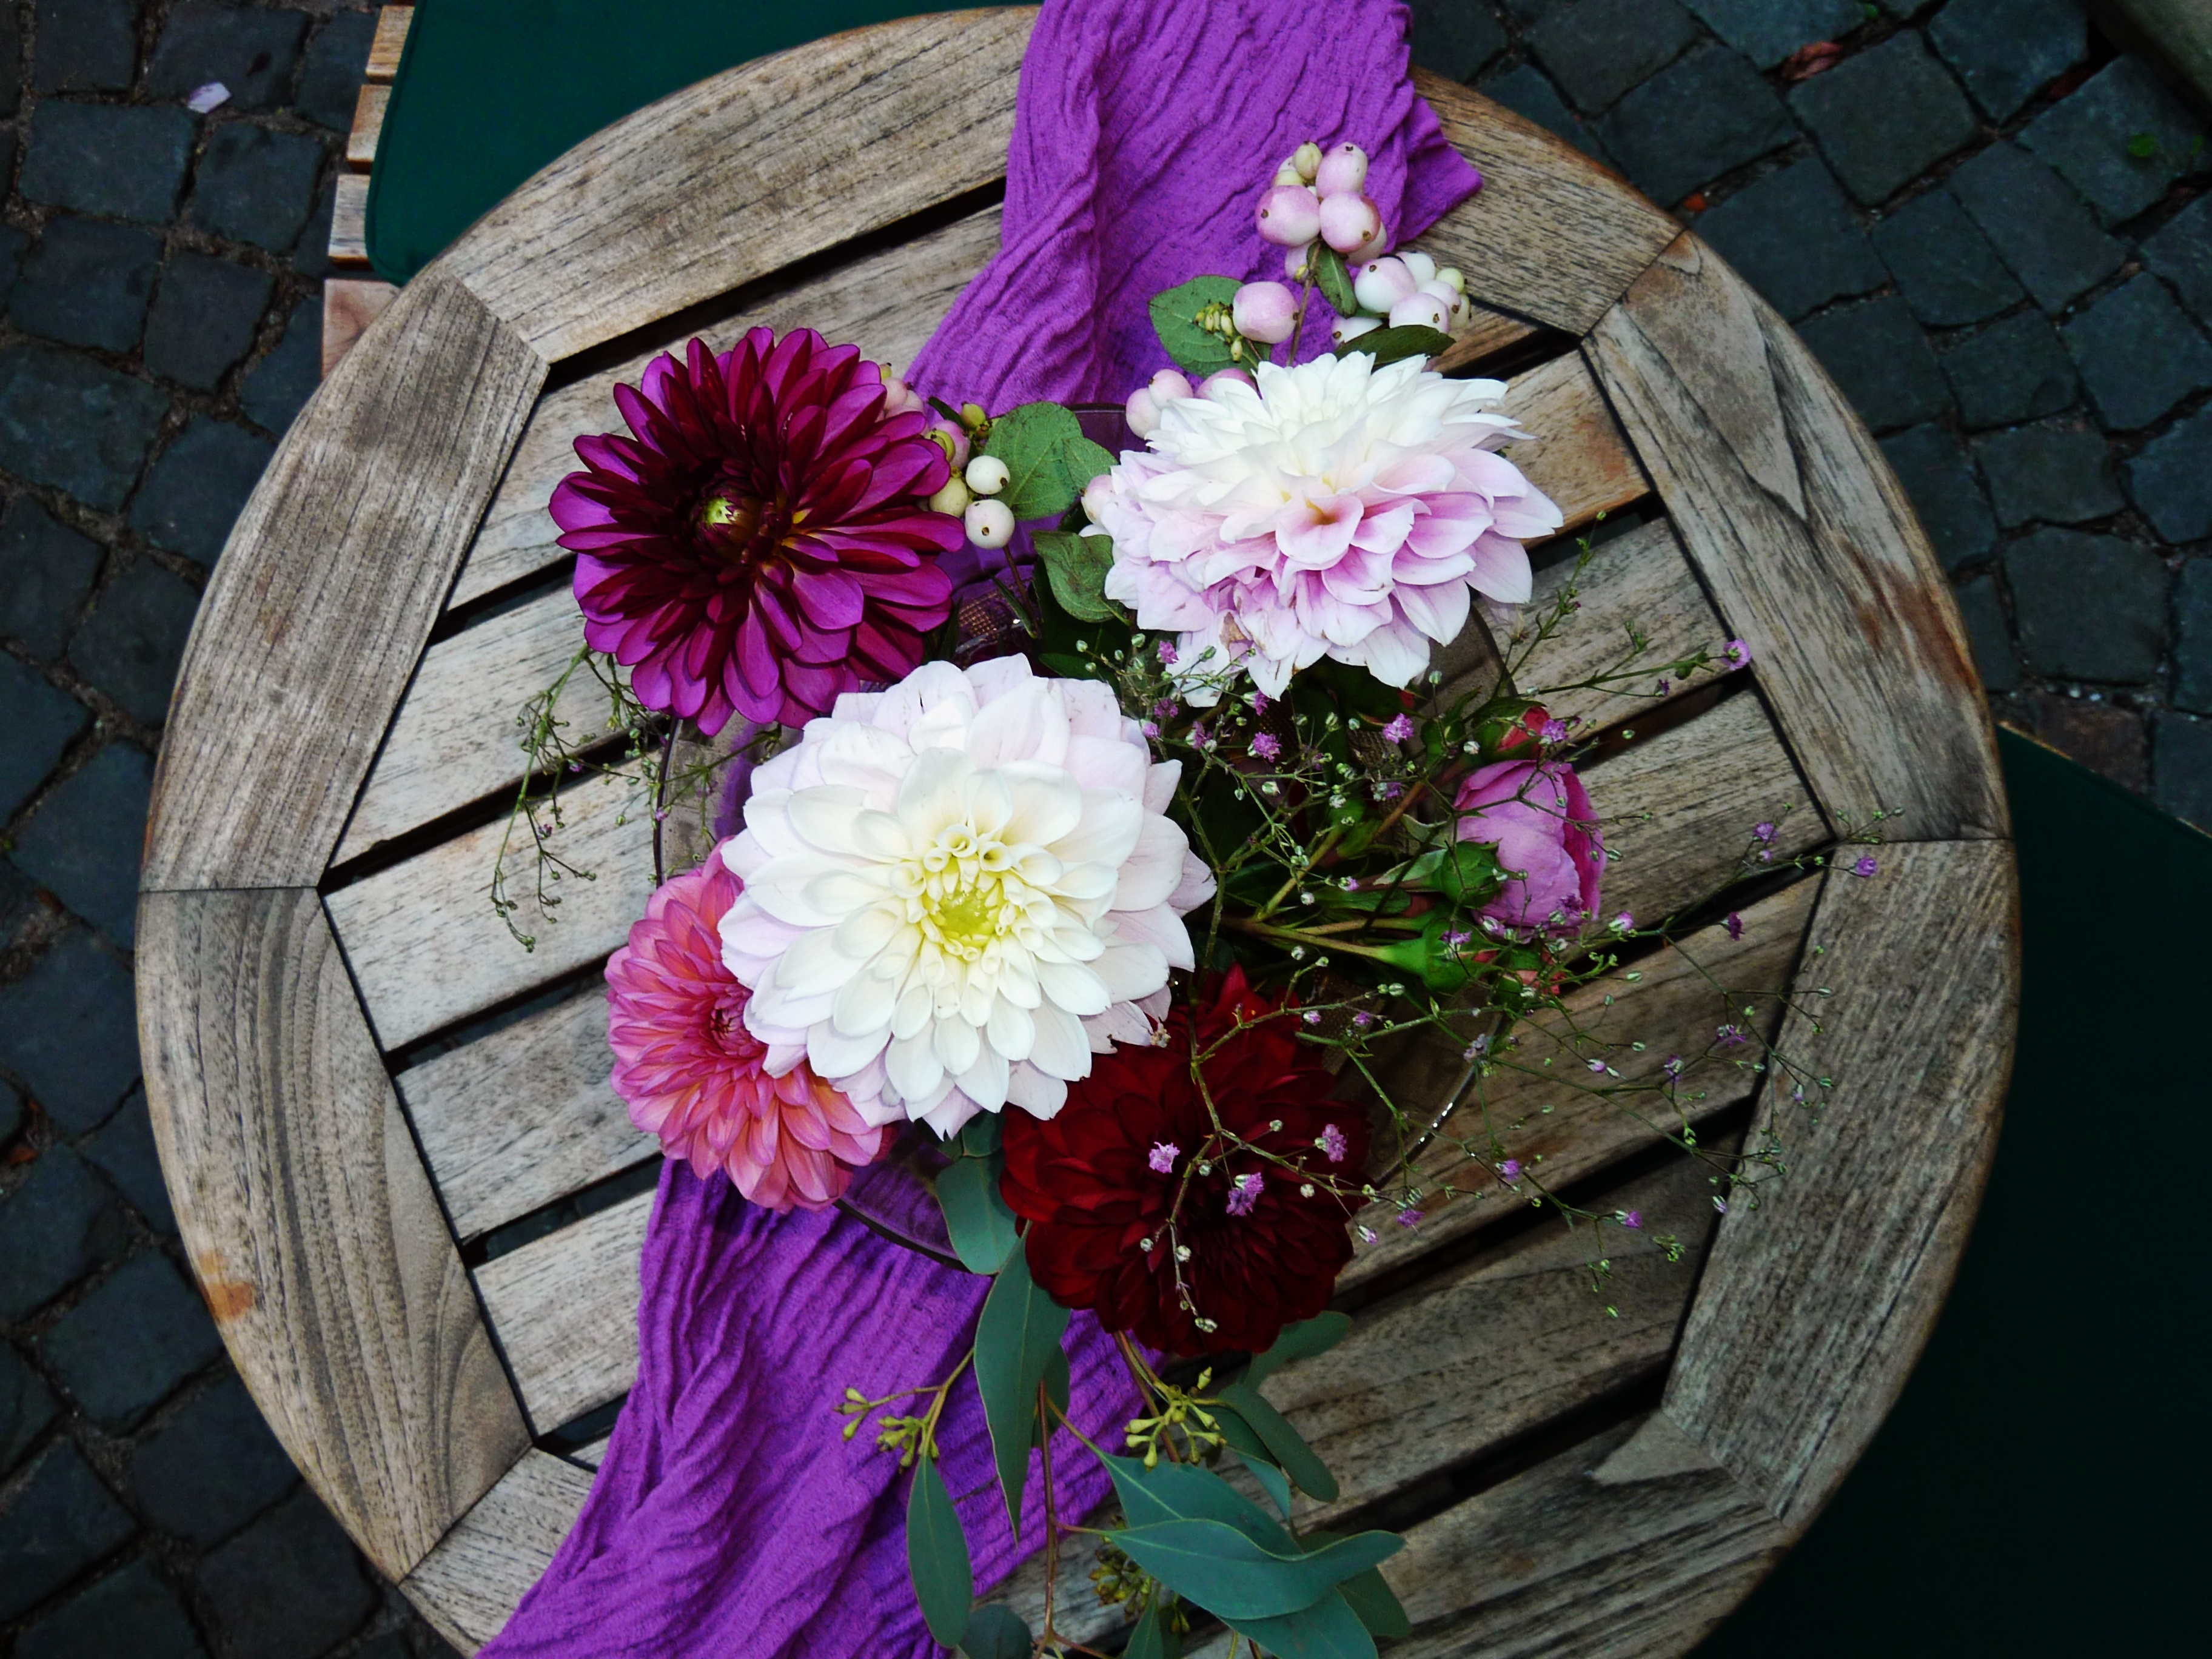
table, plant, white, flower, purple, petal, decoration, flora, deco, flowers, art, decorative, bright, loop, floristry, ornaments, flowering plant, verschn rkelt, daisy family, flower bouquet, floral design, land plant, flower arranging